Garde alternée

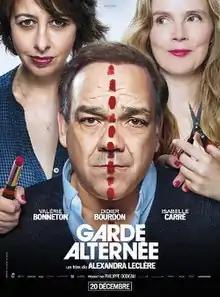
Theatrical release poster

Garde alternée is a 2017 French comedy film directed by Alexandra Leclère.